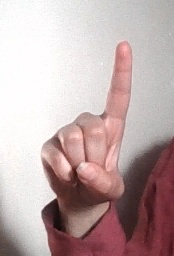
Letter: bb